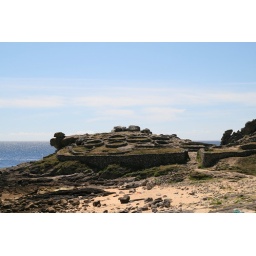
The wall around the fortress is still mostly intact. The circles are the remains of primitive stone buildings.